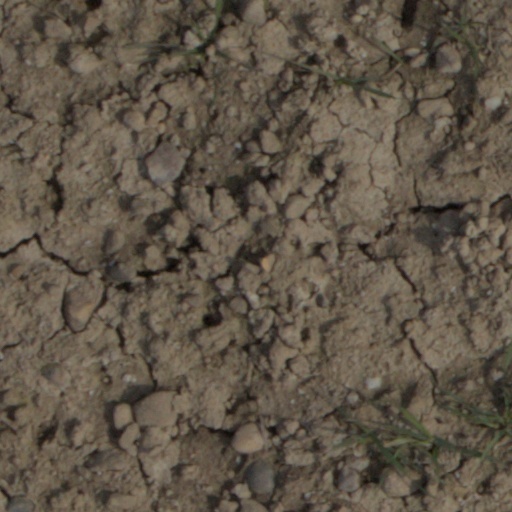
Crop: wheat